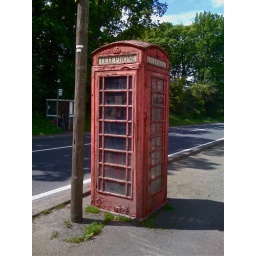
An old phone box by a Scottish highway